Great Market Hall

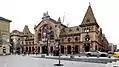
Great Market Hall, 2016

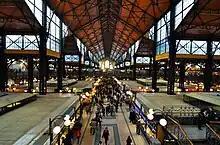
Overview of the Great Market Hall inside

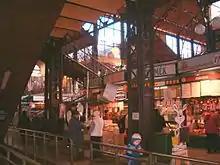
Inside the Great Market

The Great Market Hall or Central Market Hall, Market Hall I is the largest and oldest indoor market in Budapest, Hungary. The idea of building such a large market hall arose from the first mayor of Budapest, Károly Kamermayer, and it was his largest investment. He retired in 1896 and participated in the opening ceremony on February 15, 1897.